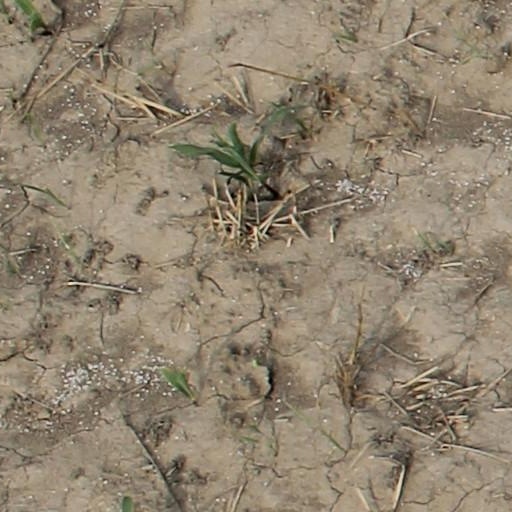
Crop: maize; corn